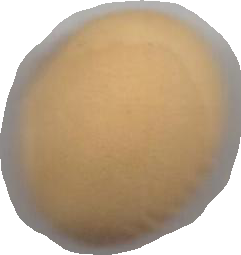
Variety: Dega